Iran Television School

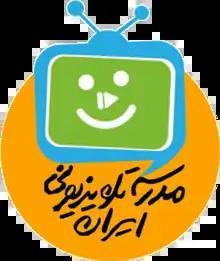

Iran Television School is a television program broadcast on IRIB Amoozesh that is broadcast to Iranian students following the COVID-19 pandemic. The schedule of this program is for Primary school, Middle school and High school.